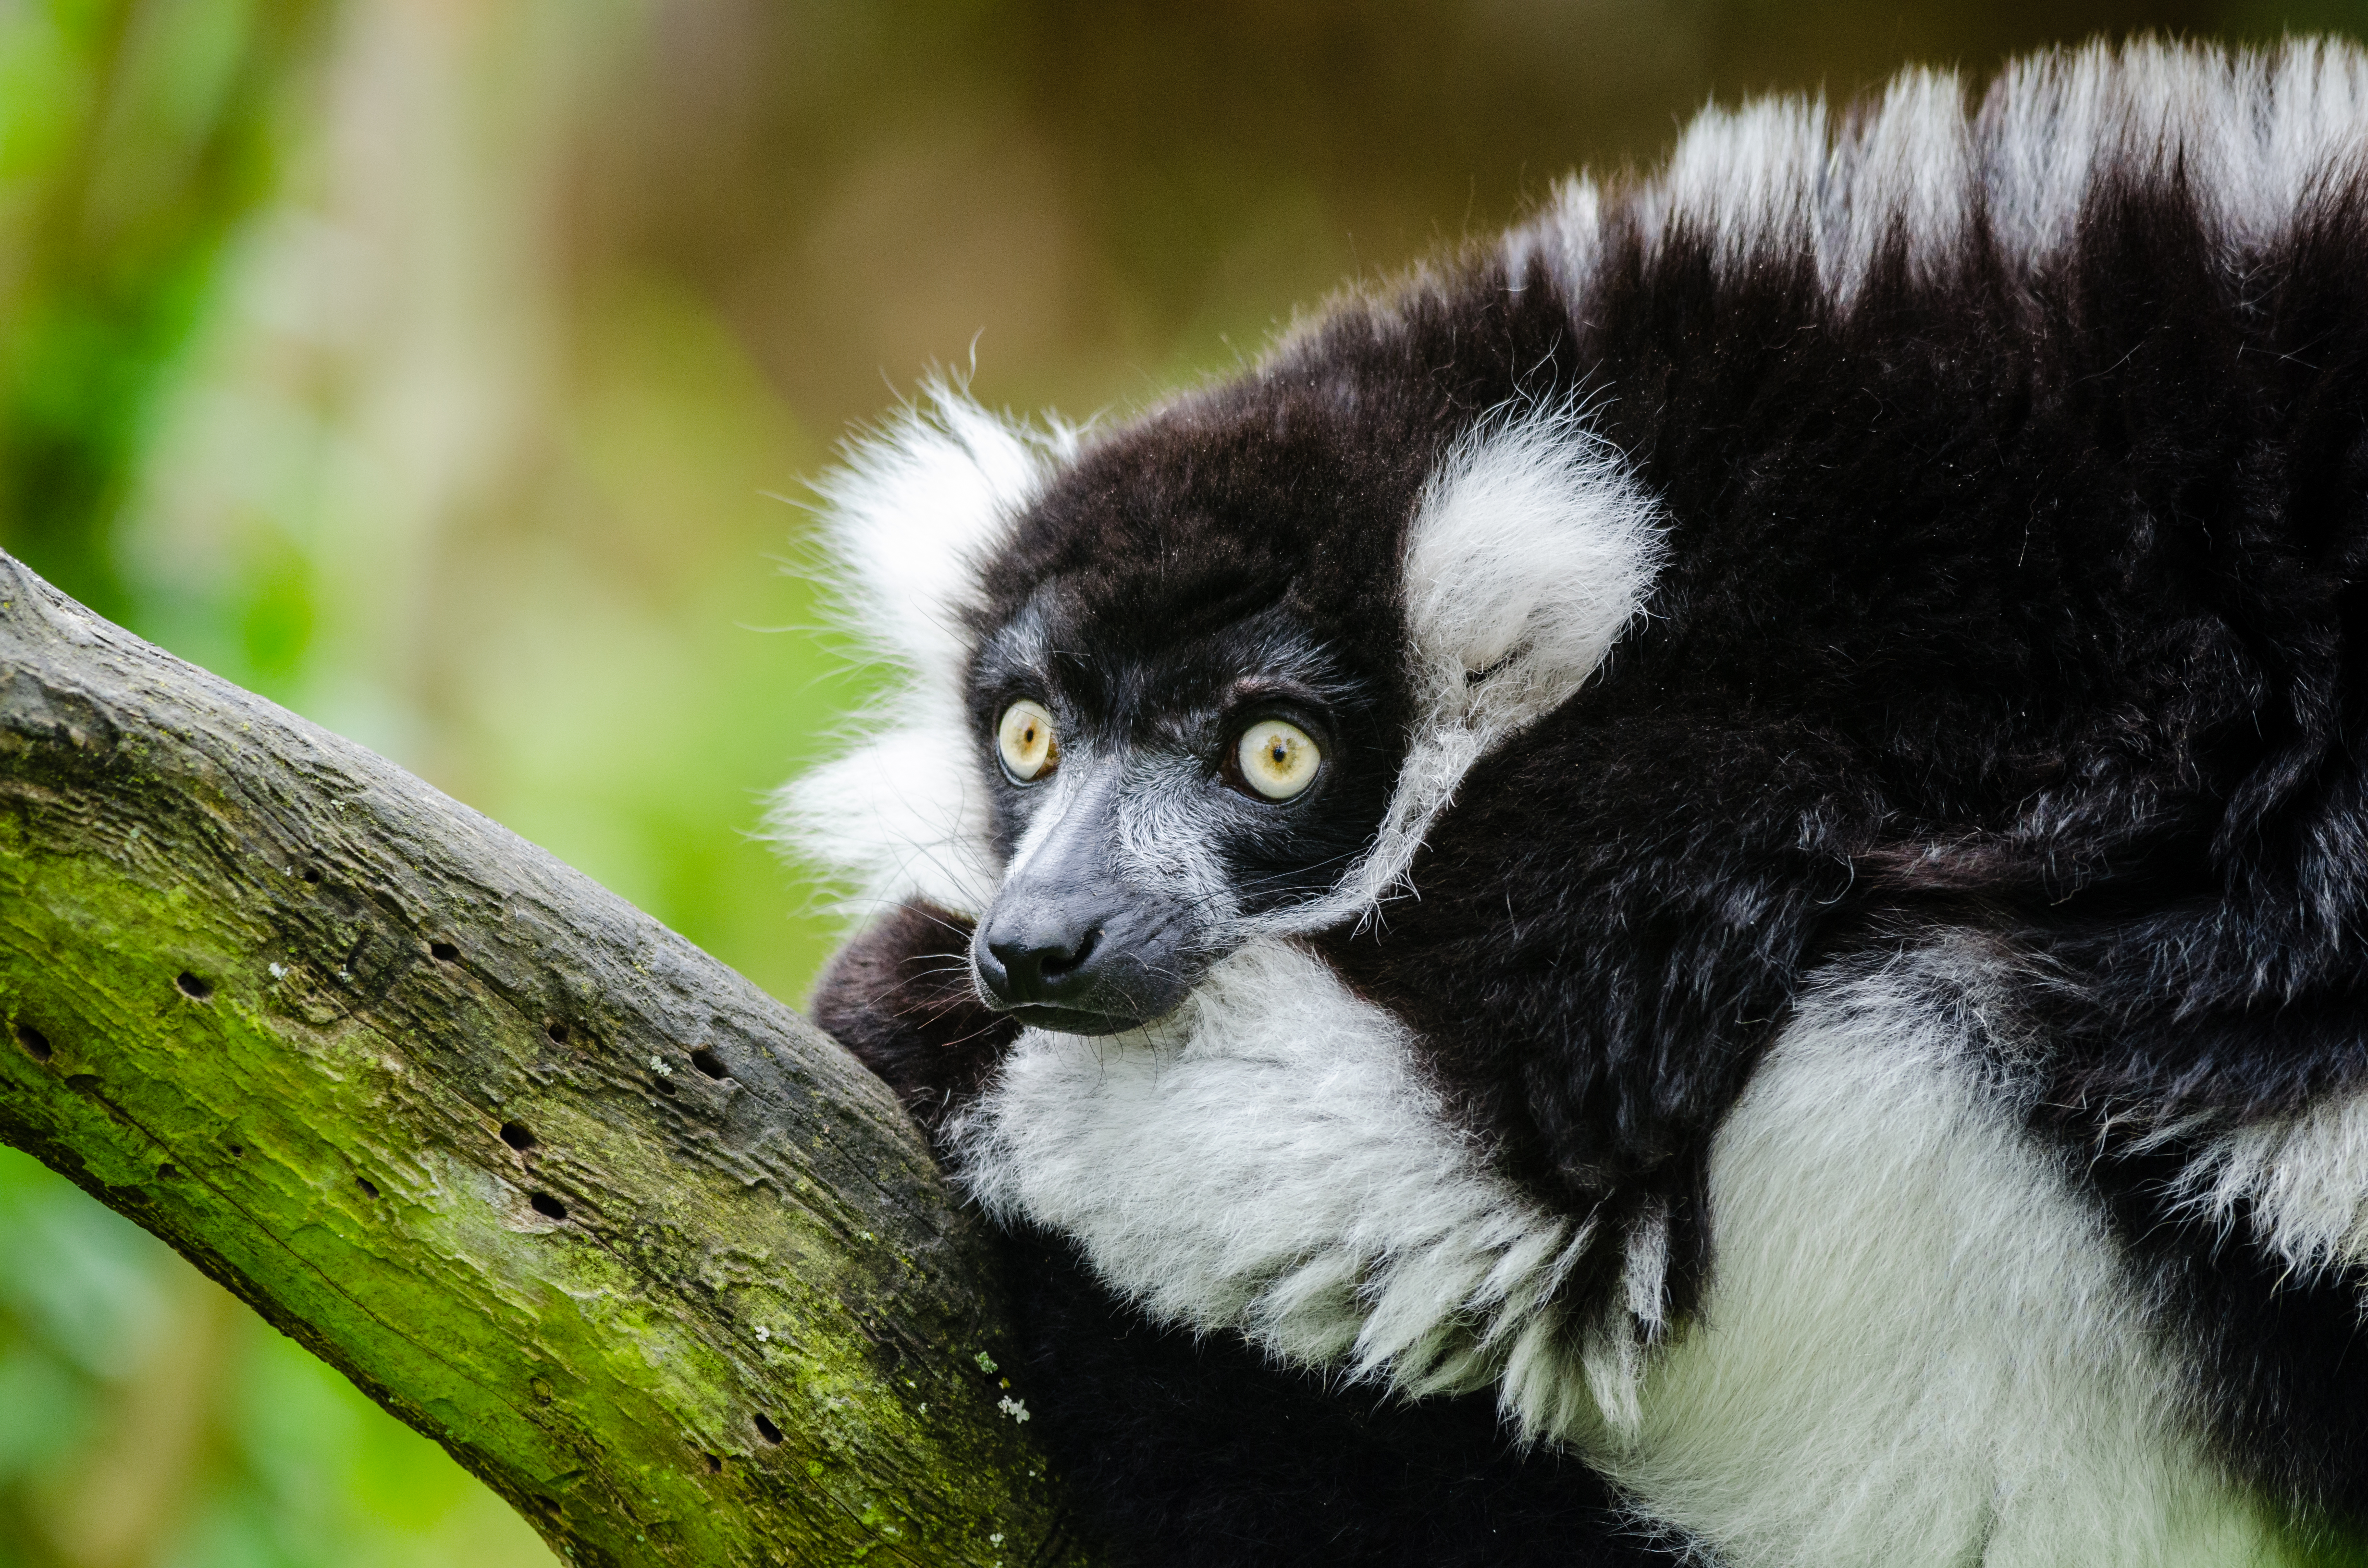
white, animal, wildlife, zoo, mammal, black, fauna, primate, close up, eyes, madagascar, vertebrate, germany, deutschland, schwarz, tier, augen, lemur, tierpark, madagaskar, ruffed, weiser, vari, lemuren, new world monkey